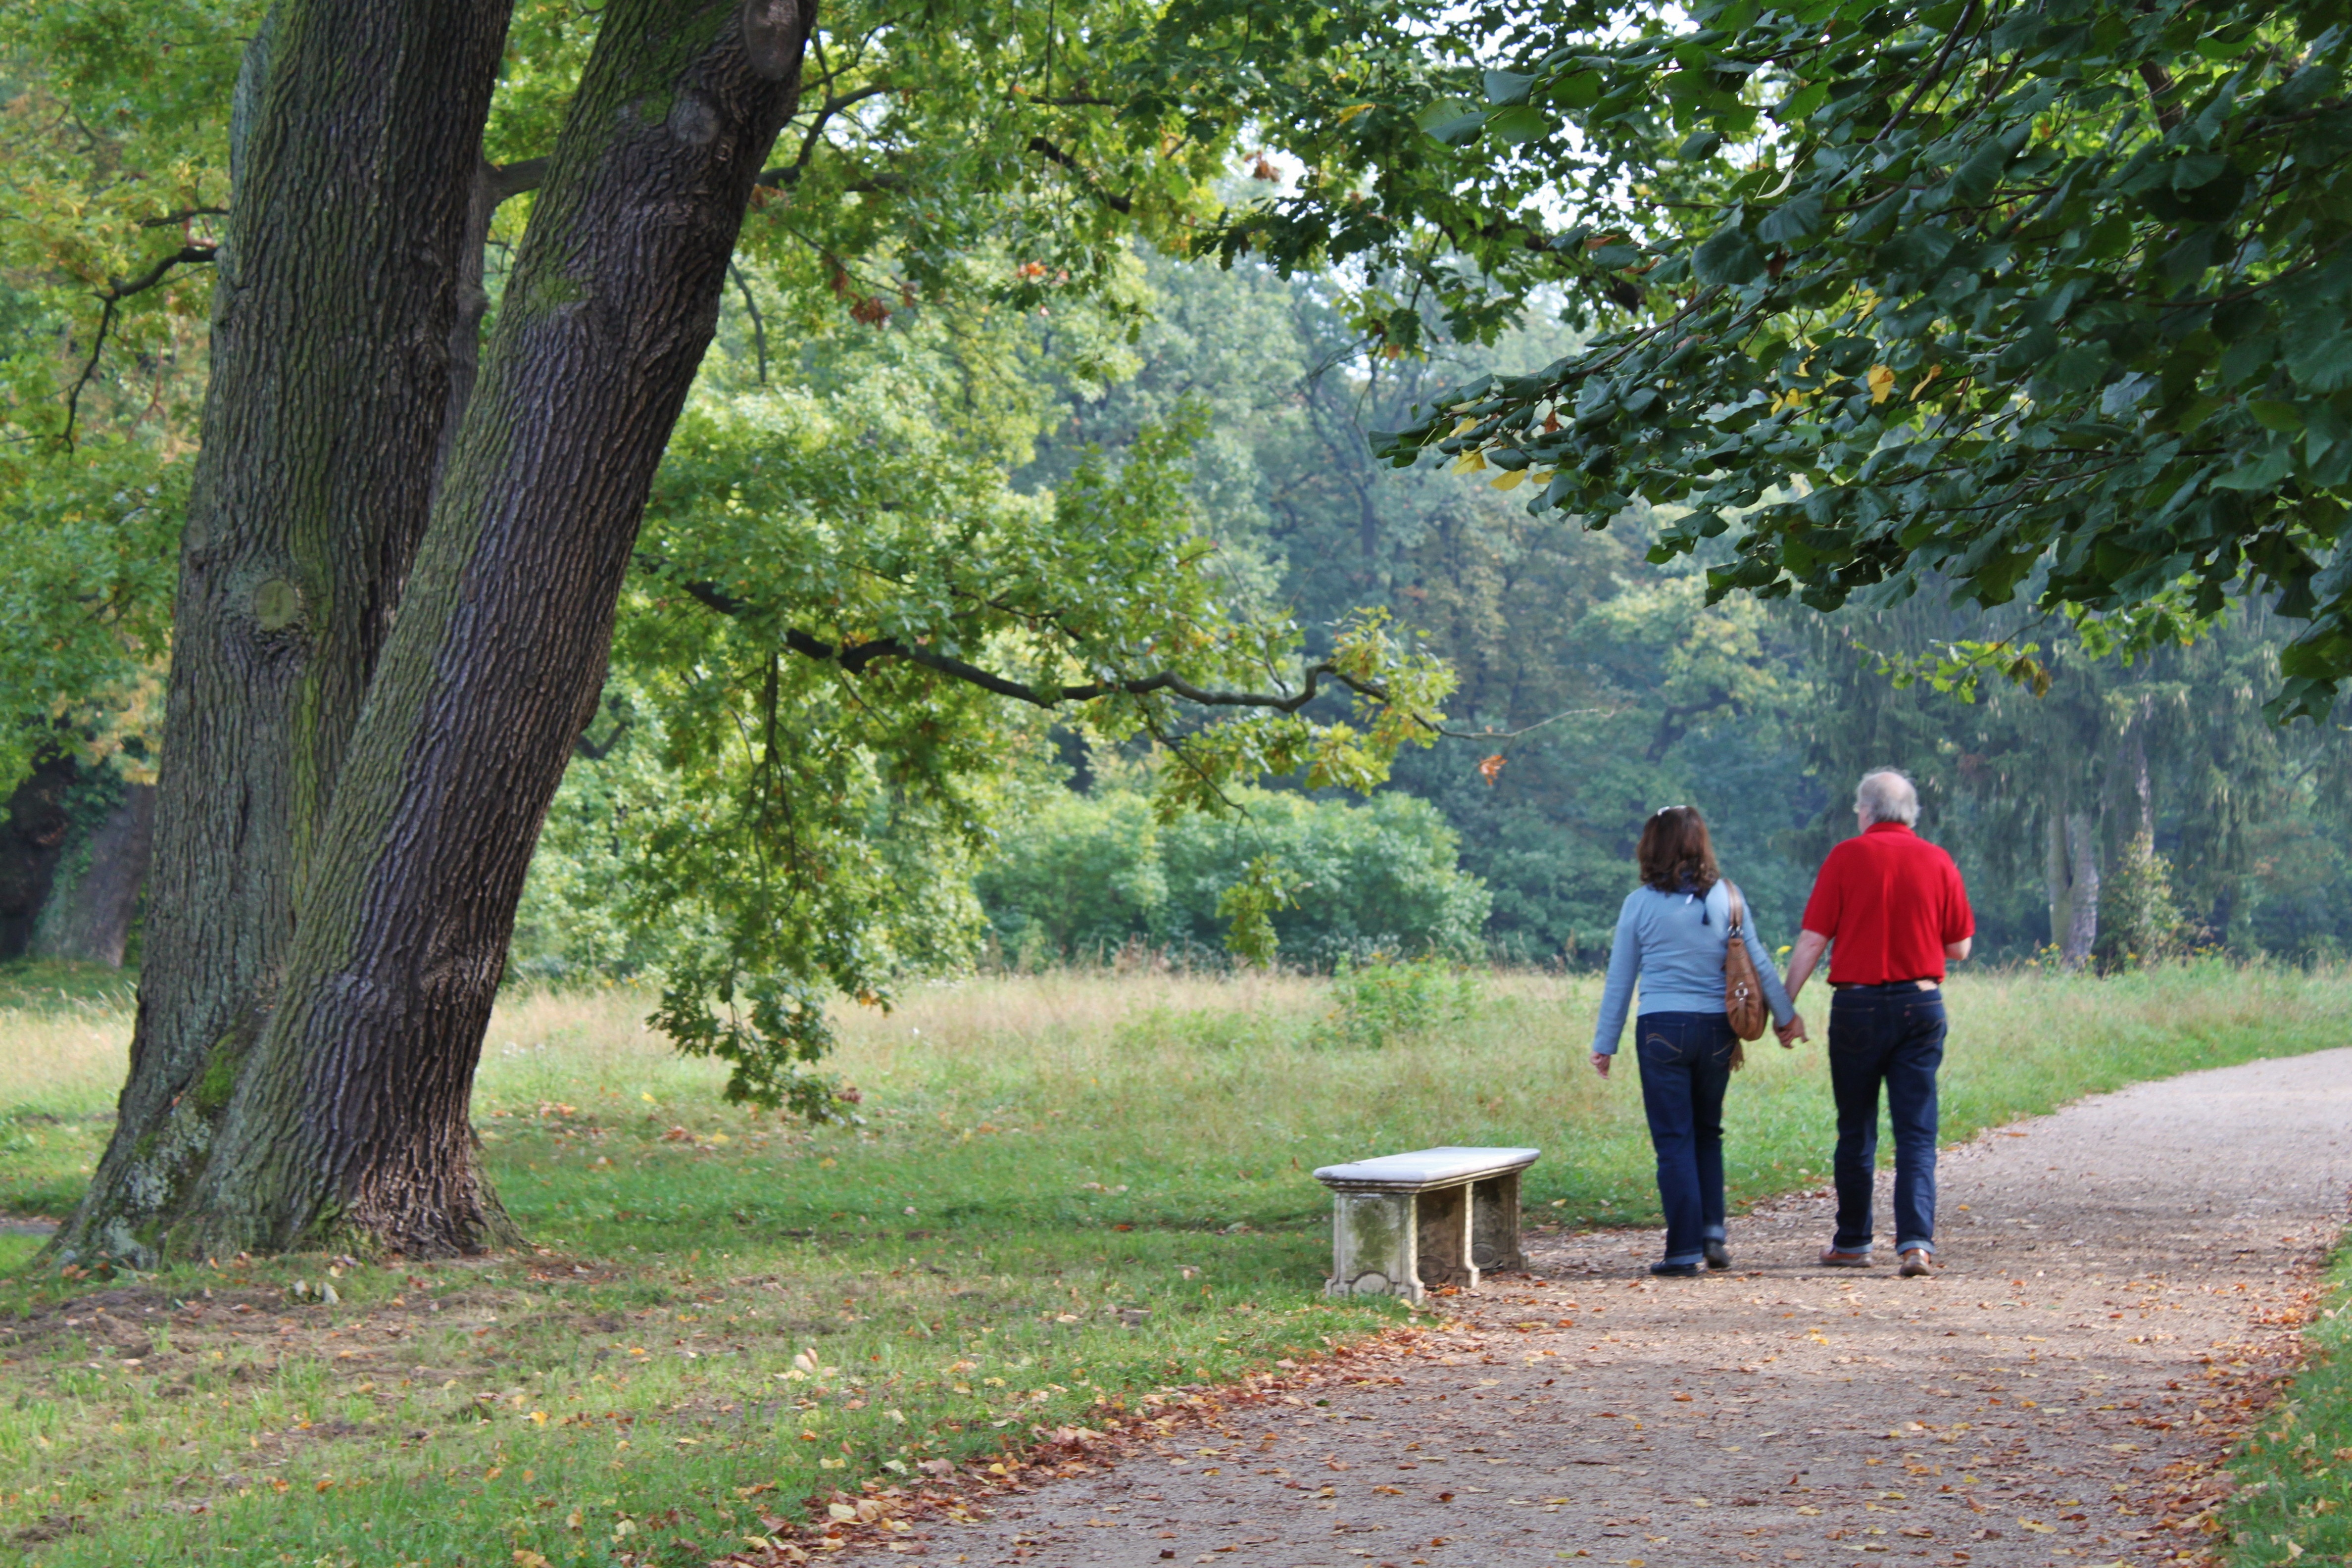
man, tree, nature, forest, woman, bench, lawn, meadow, leaf, walk, love, log, autumn, park, couple, human, two, friendship, together, season, trees, leaves, relationship, pair, promenade, woodland, away, hand in hand, togetherness, for two, harmony, man and woman, in the green, woody plant